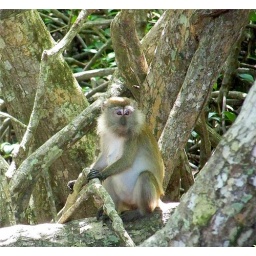
84 monkey in mangrove tree